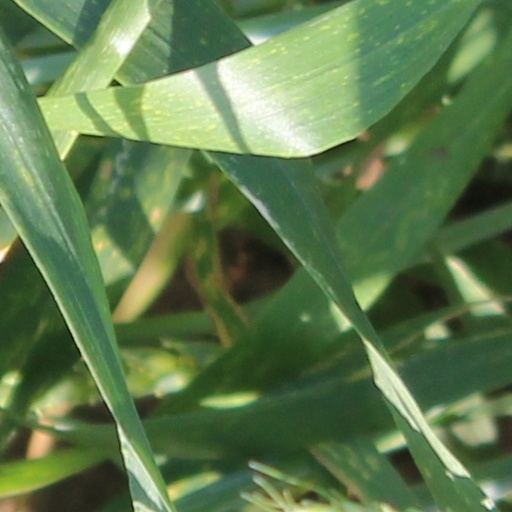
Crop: wheat